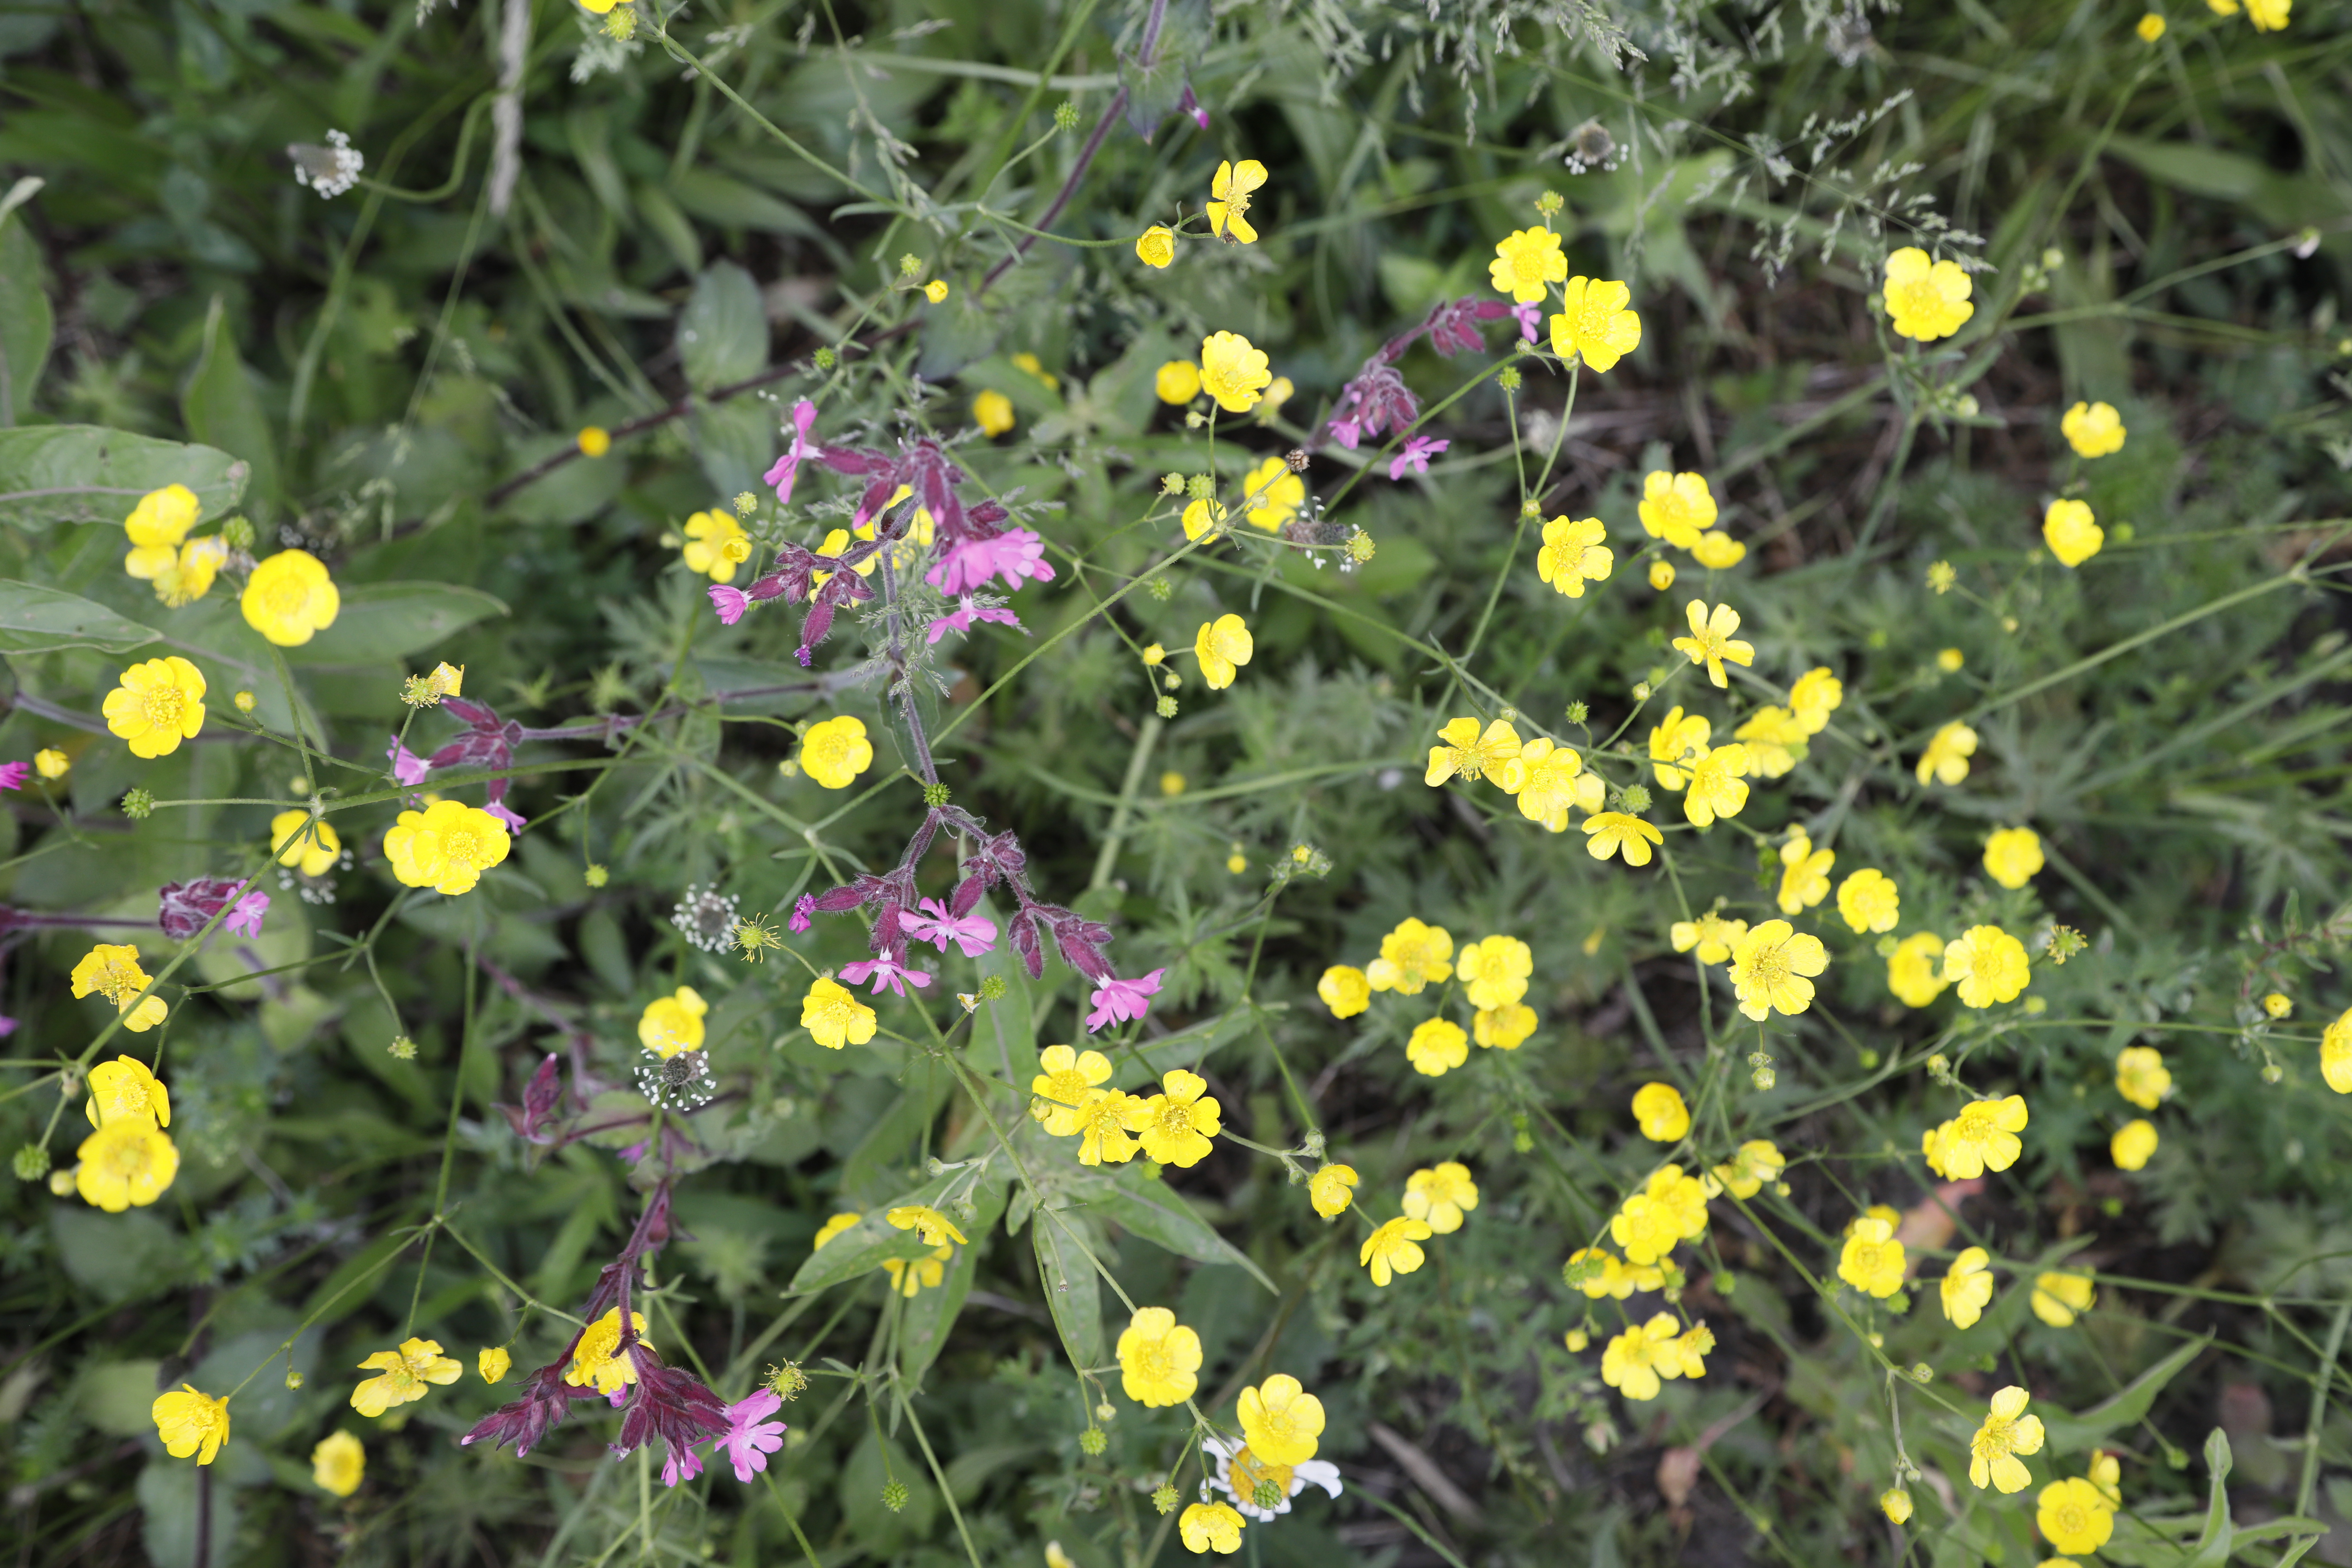
Plant species: Silene dioica, Plantago lanceolata, Buttercup * (aggregate)